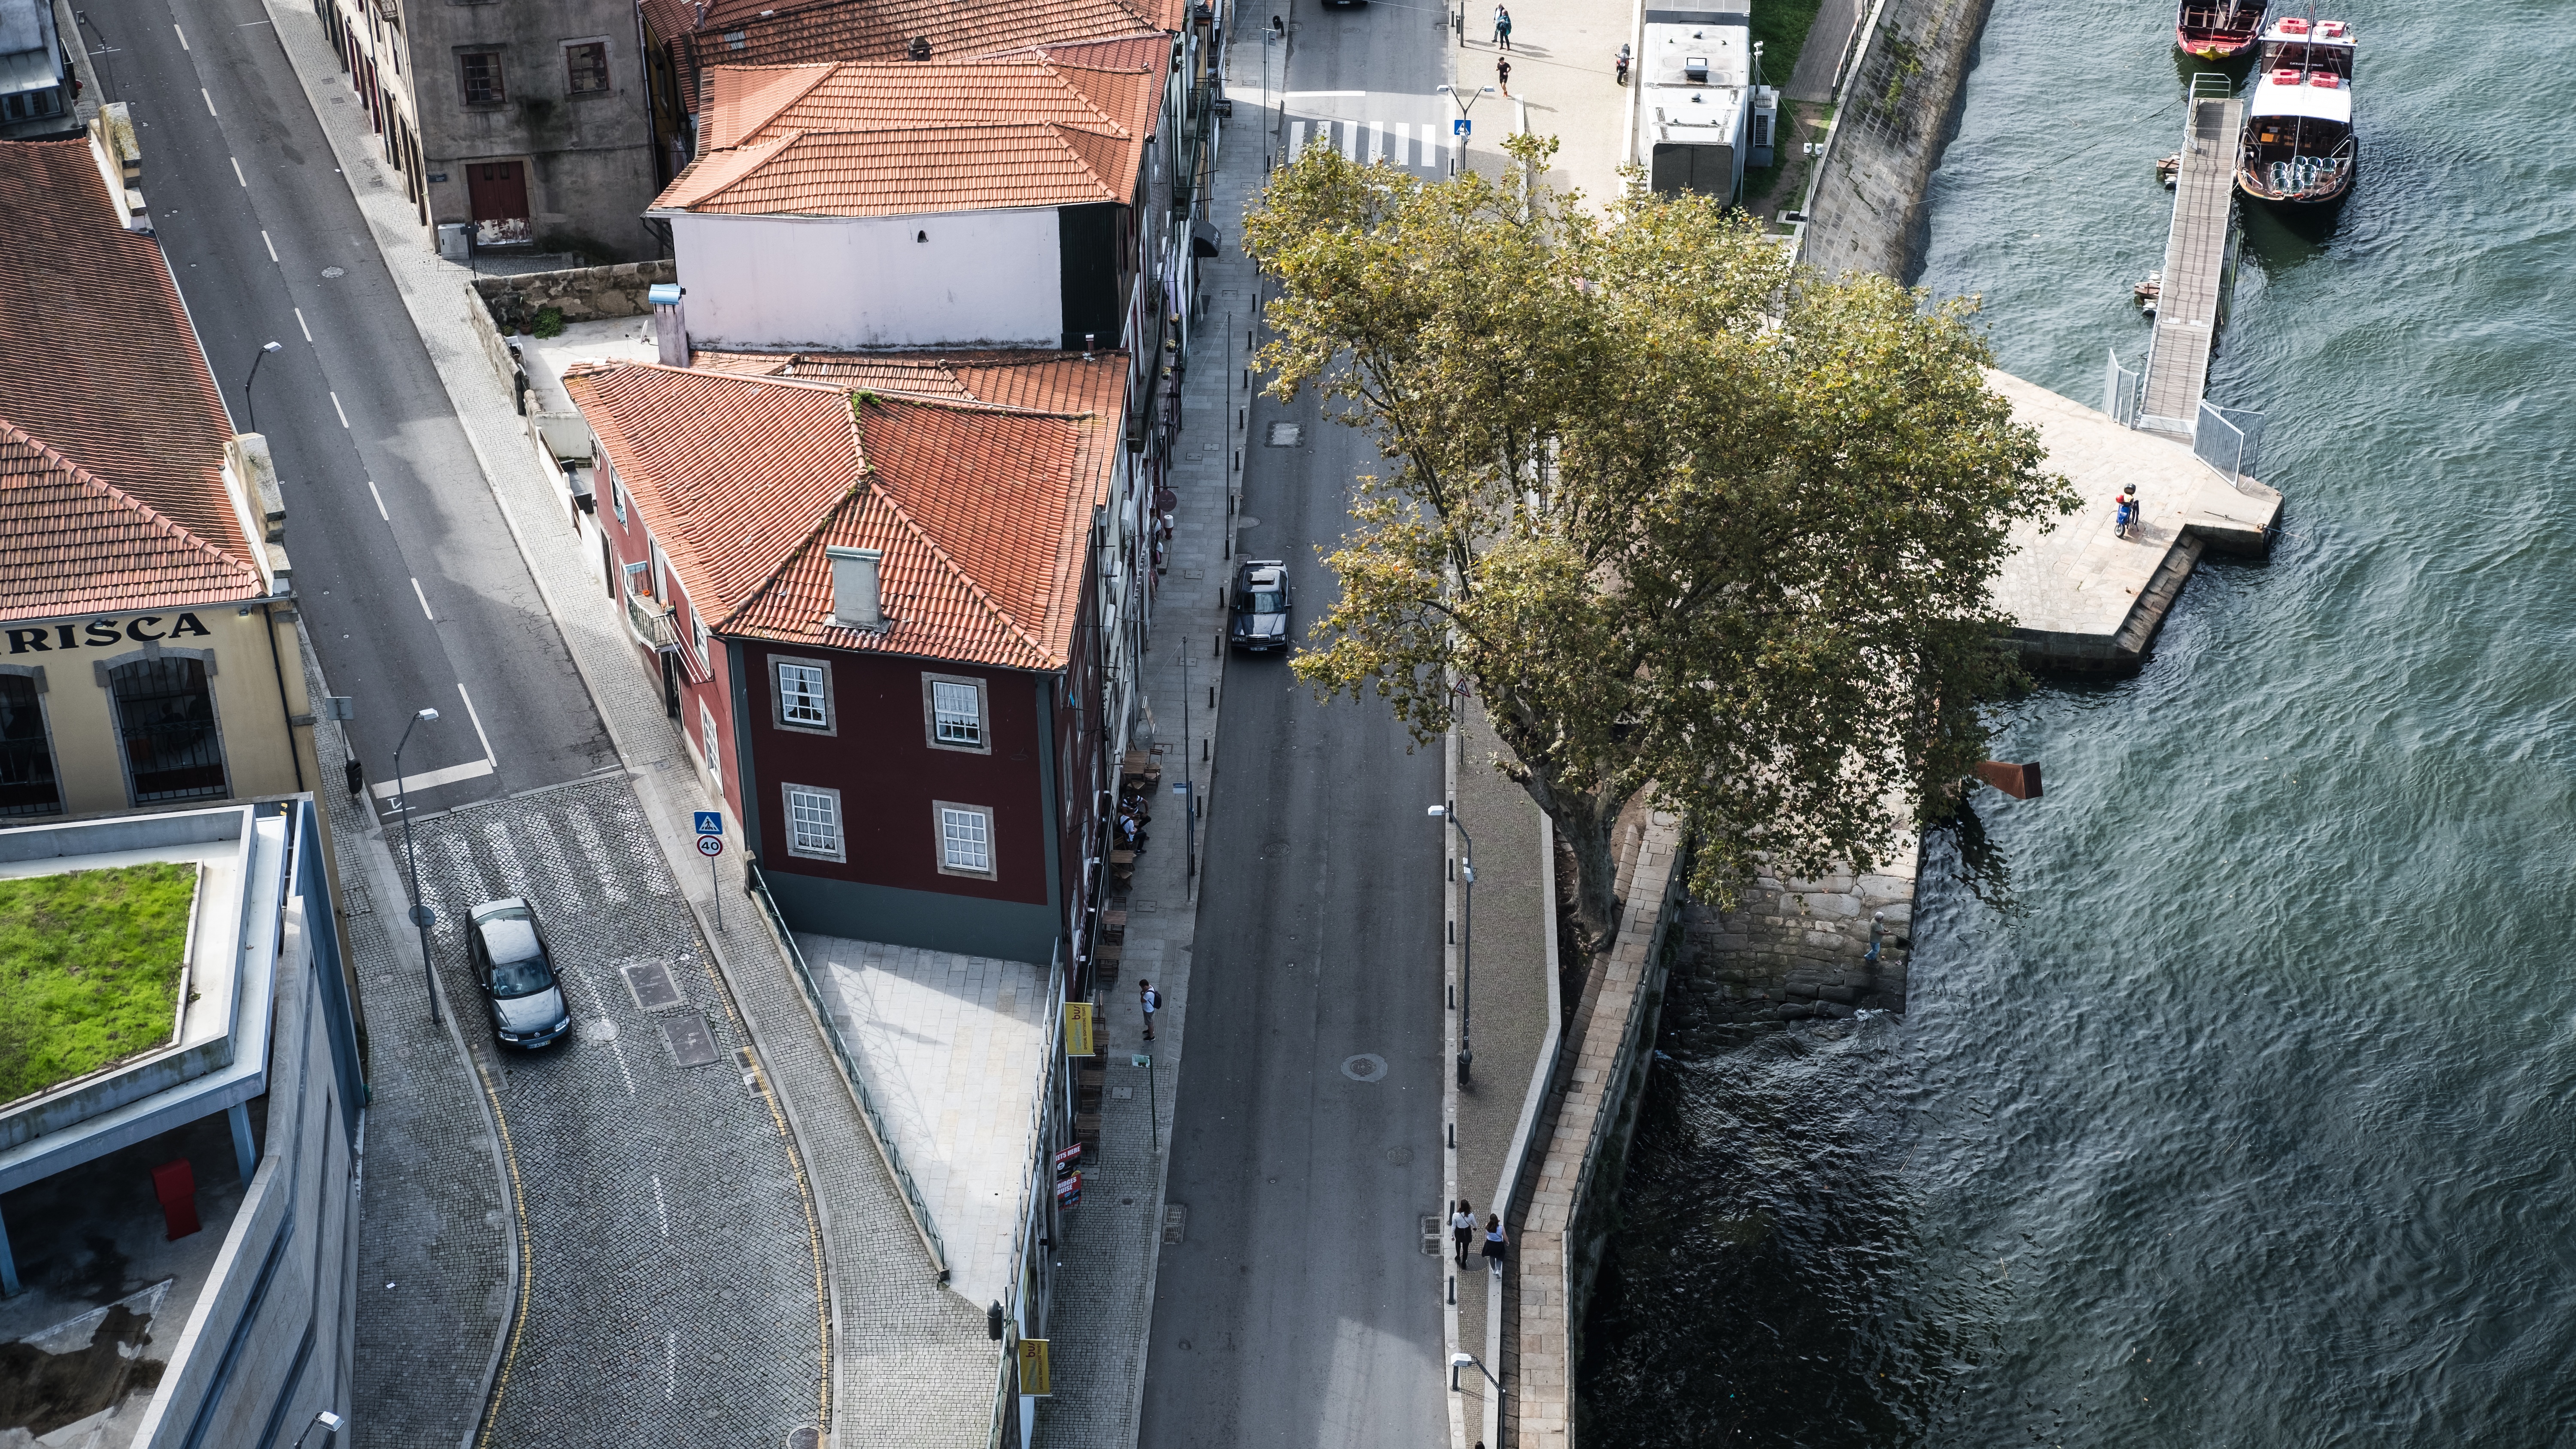
road, street, house, building, alley, urban, wall, river, transport, lane, waterway, infrastructure, urban area